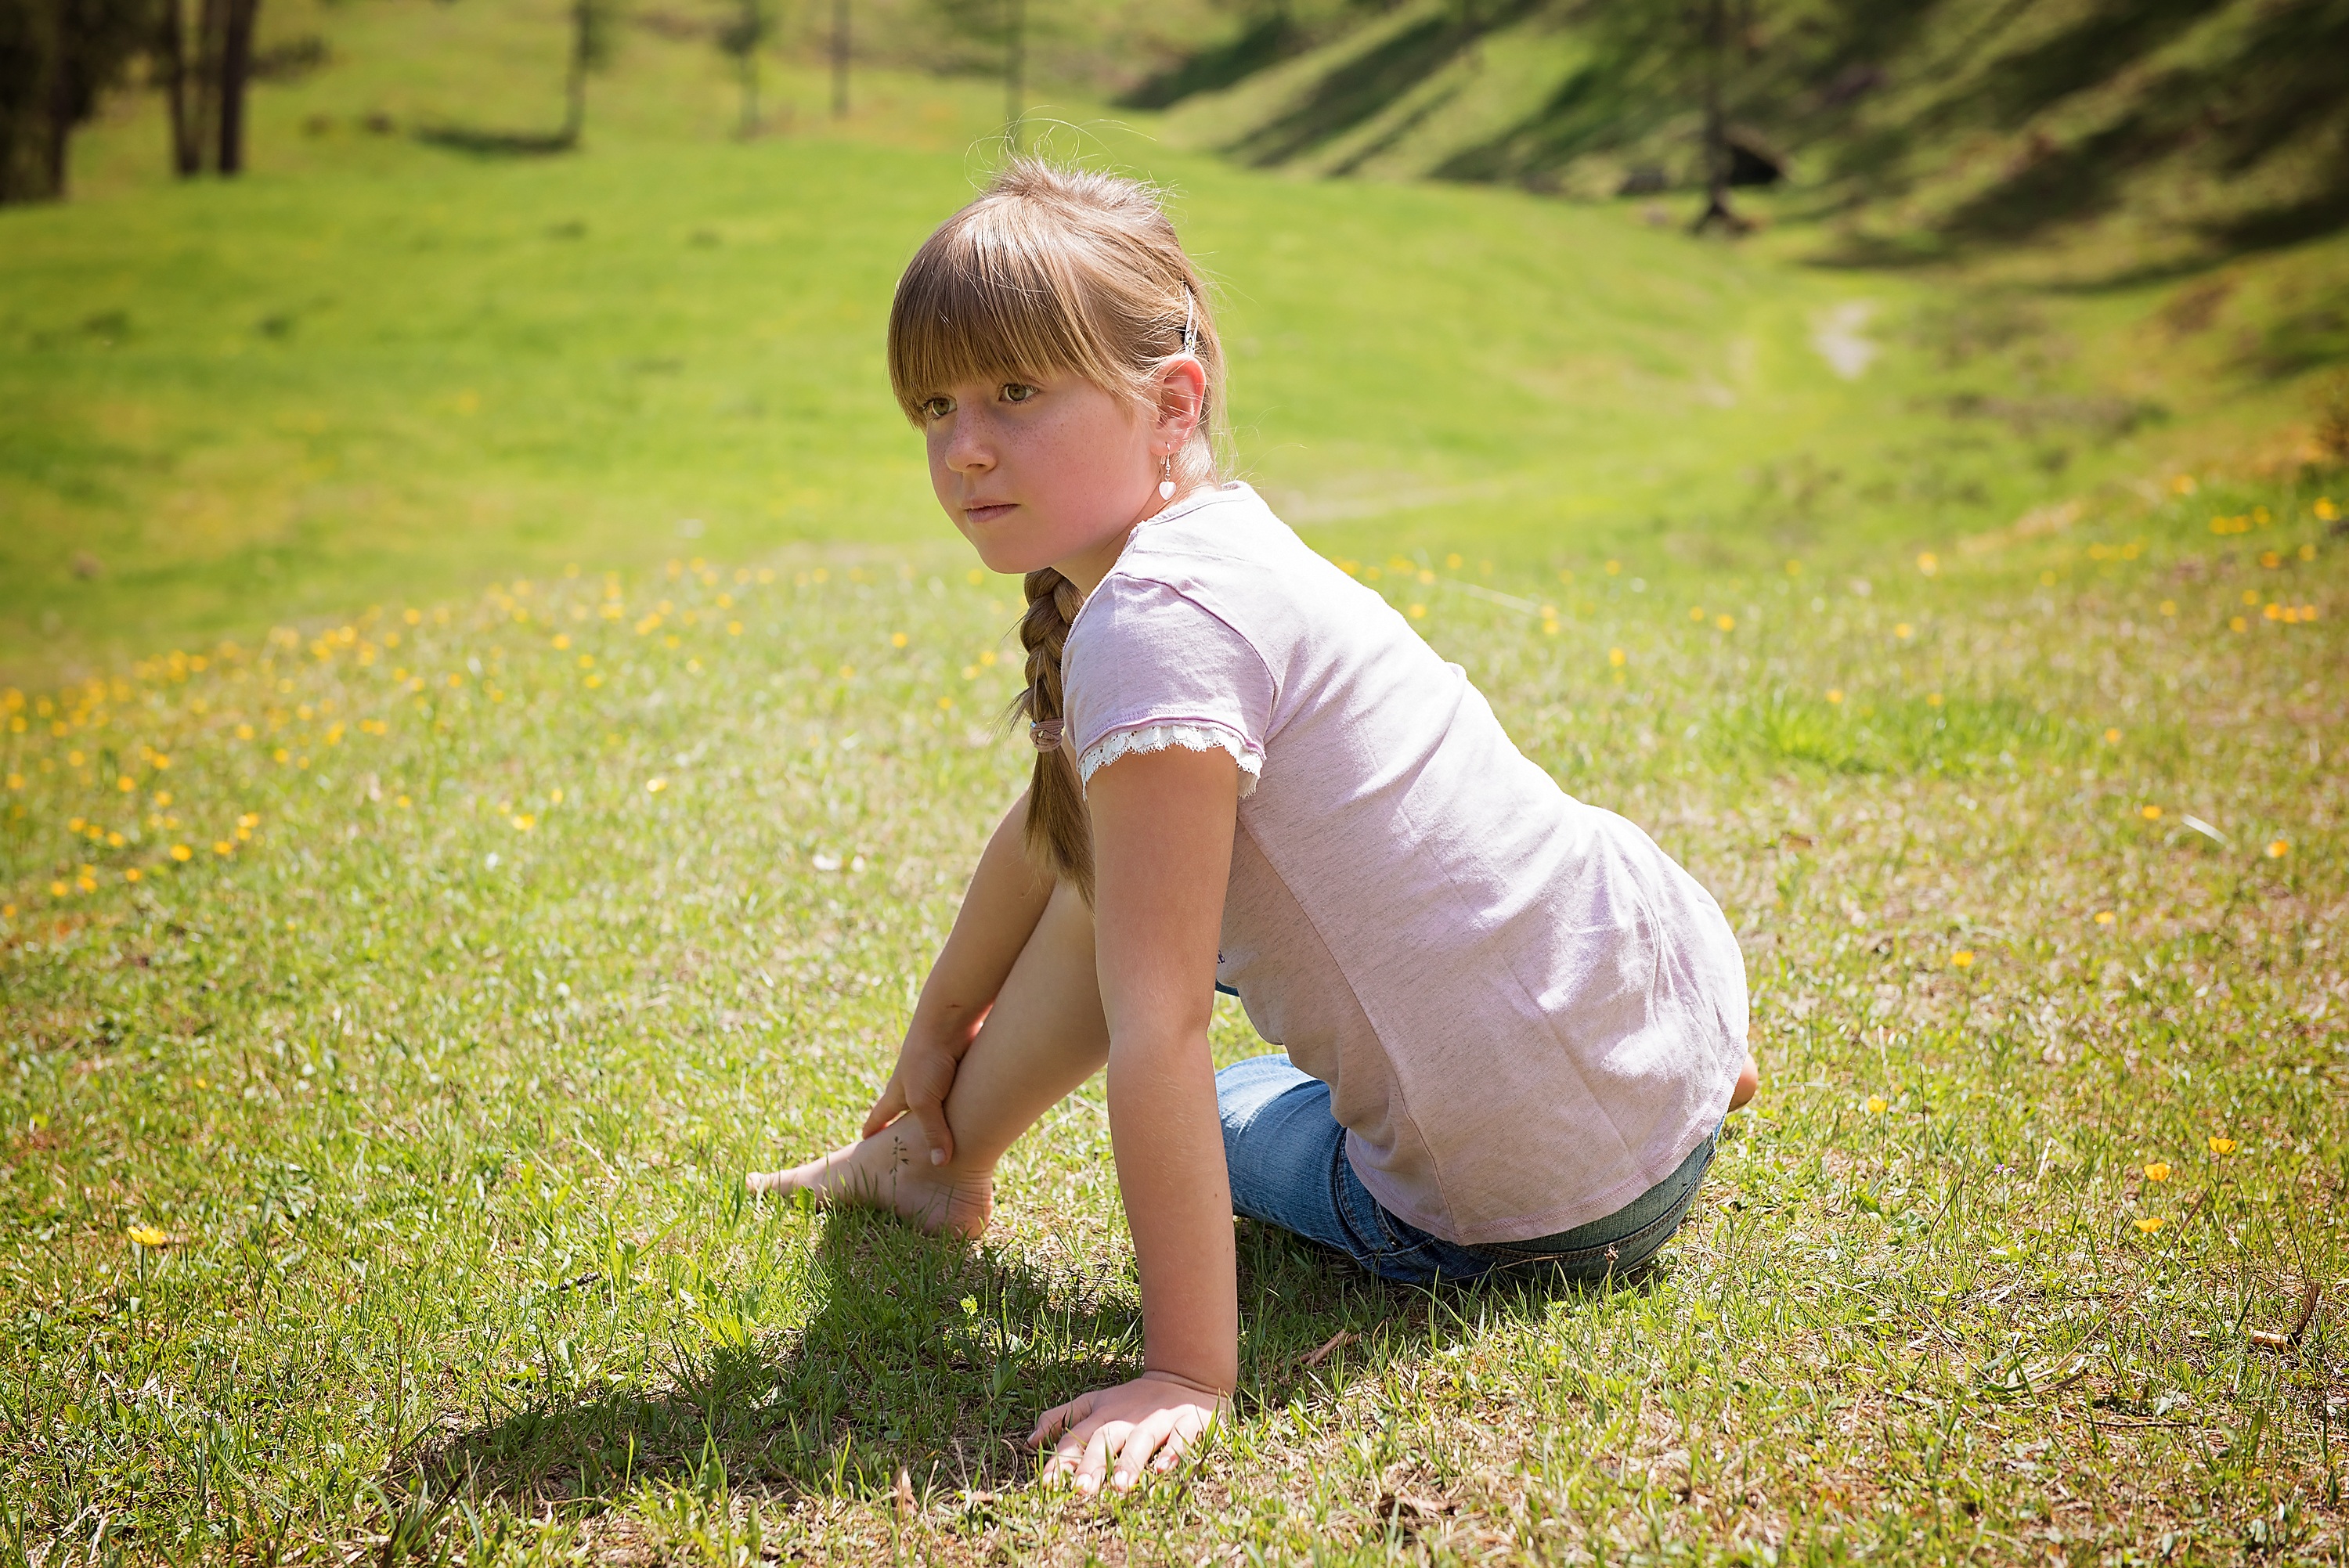
nature, grass, person, people, girl, lawn, meadow, play, sunlight, portrait, sitting, child, human, rest, toddler, human positions